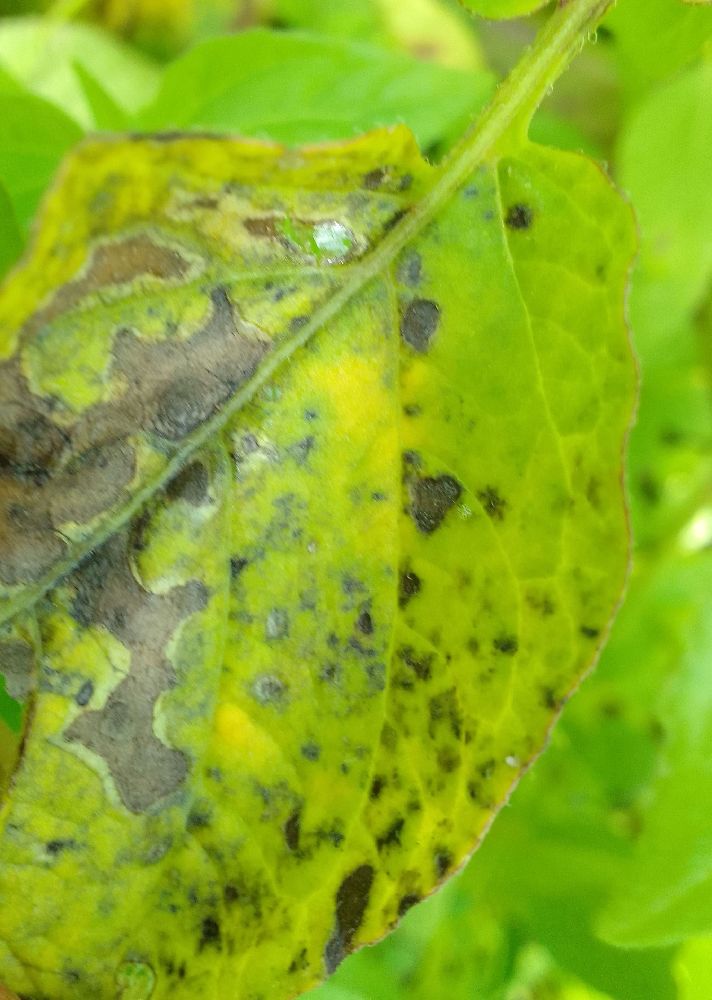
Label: Early blight